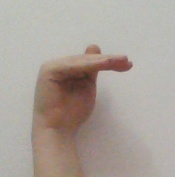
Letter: khaa